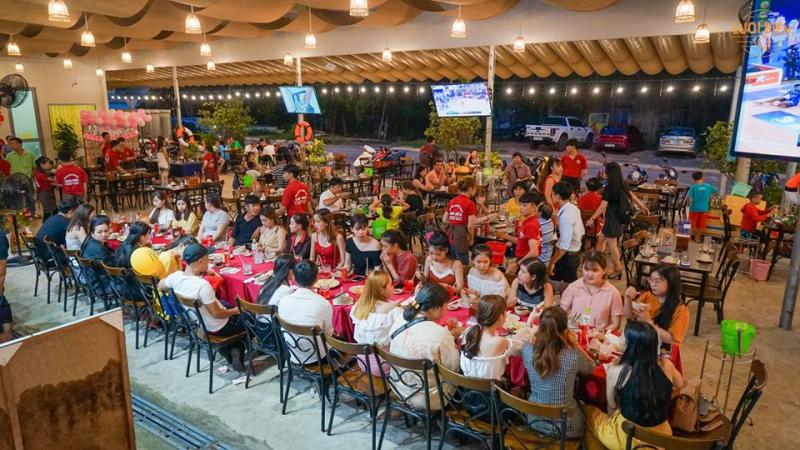
ở phía xa, có một vài chiếc ô tô được đỗ đối diện quán ăn